Sefer Mitzvot Gadol

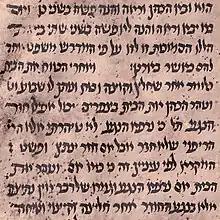
Manuscript fragment of Sefer Mitzvot Gadol, 13th century

The work was completed in 1247, and is a literary work that deals with the 365 negative commandments (mitzvot), and the 248 positive commandments, discussing each one of them separately, according to the Talmud and the decisions made by the rabbis. "SeMaG" also contains many non-legalistic moral teachings. The references in the "SeMaG" are ordered by section (negative and positive commandments alike) and there is a number for each commandment in every section of the book.